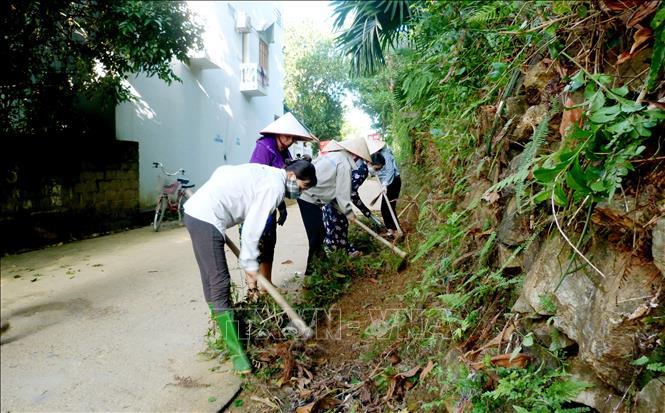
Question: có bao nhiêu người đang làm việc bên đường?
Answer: năm người